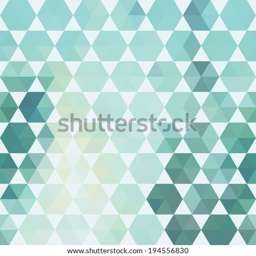
retro pattern of geometric shapes .